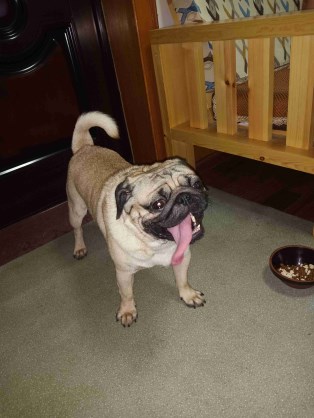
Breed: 798-n000130-pug